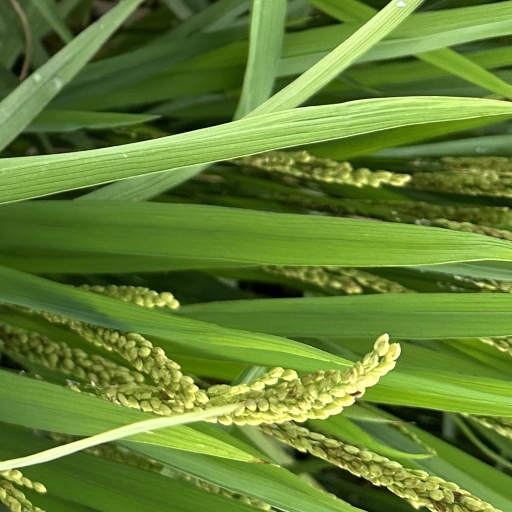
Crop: rice